Korean Air Lines Flight 007

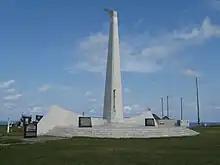
"The Tower of Prayer", a monument to KAL 007 at Cape Sōya, Japan

Two television movies were produced about the incident; both films were produced before the fall of the Soviet Union allowed access to archives. "Shootdown" (1988), a telemovie starring Angela Lansbury, John Cullum, and Kyle Secor, was based on the book of the same title by R.W. Johnson, about the efforts of Nan Moore (Lansbury), the mother of a passenger, to get answers from the U.S. and Soviet governments. Then the British Granada Television documentary drama "Coded Hostile", screened on ITV on September 7, 1989, detailed the U.S. military and governmental investigation, highlighting the likely confusion of Flight 007 with the USAF RC-135 in the context of routine US SIGINT/COMINT missions in the area. Written by Brian Phelan and directed by David Darlow, it starred Michael Murphy, Michael Moriarty, and Chris Sarandon. An updated version was screened by Channel 4 in the UK on August 31, 1993, incorporating details of the 1992 UN investigation.